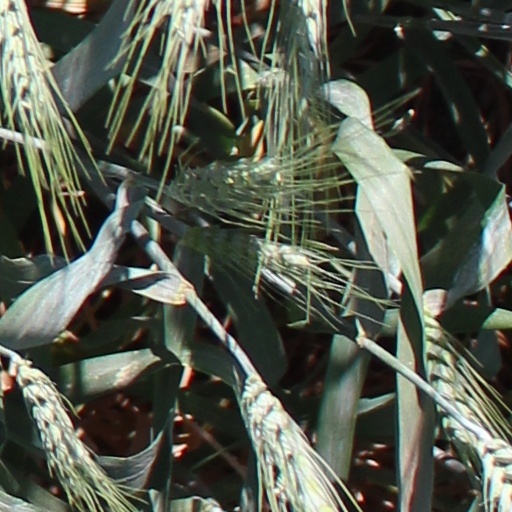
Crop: wheat